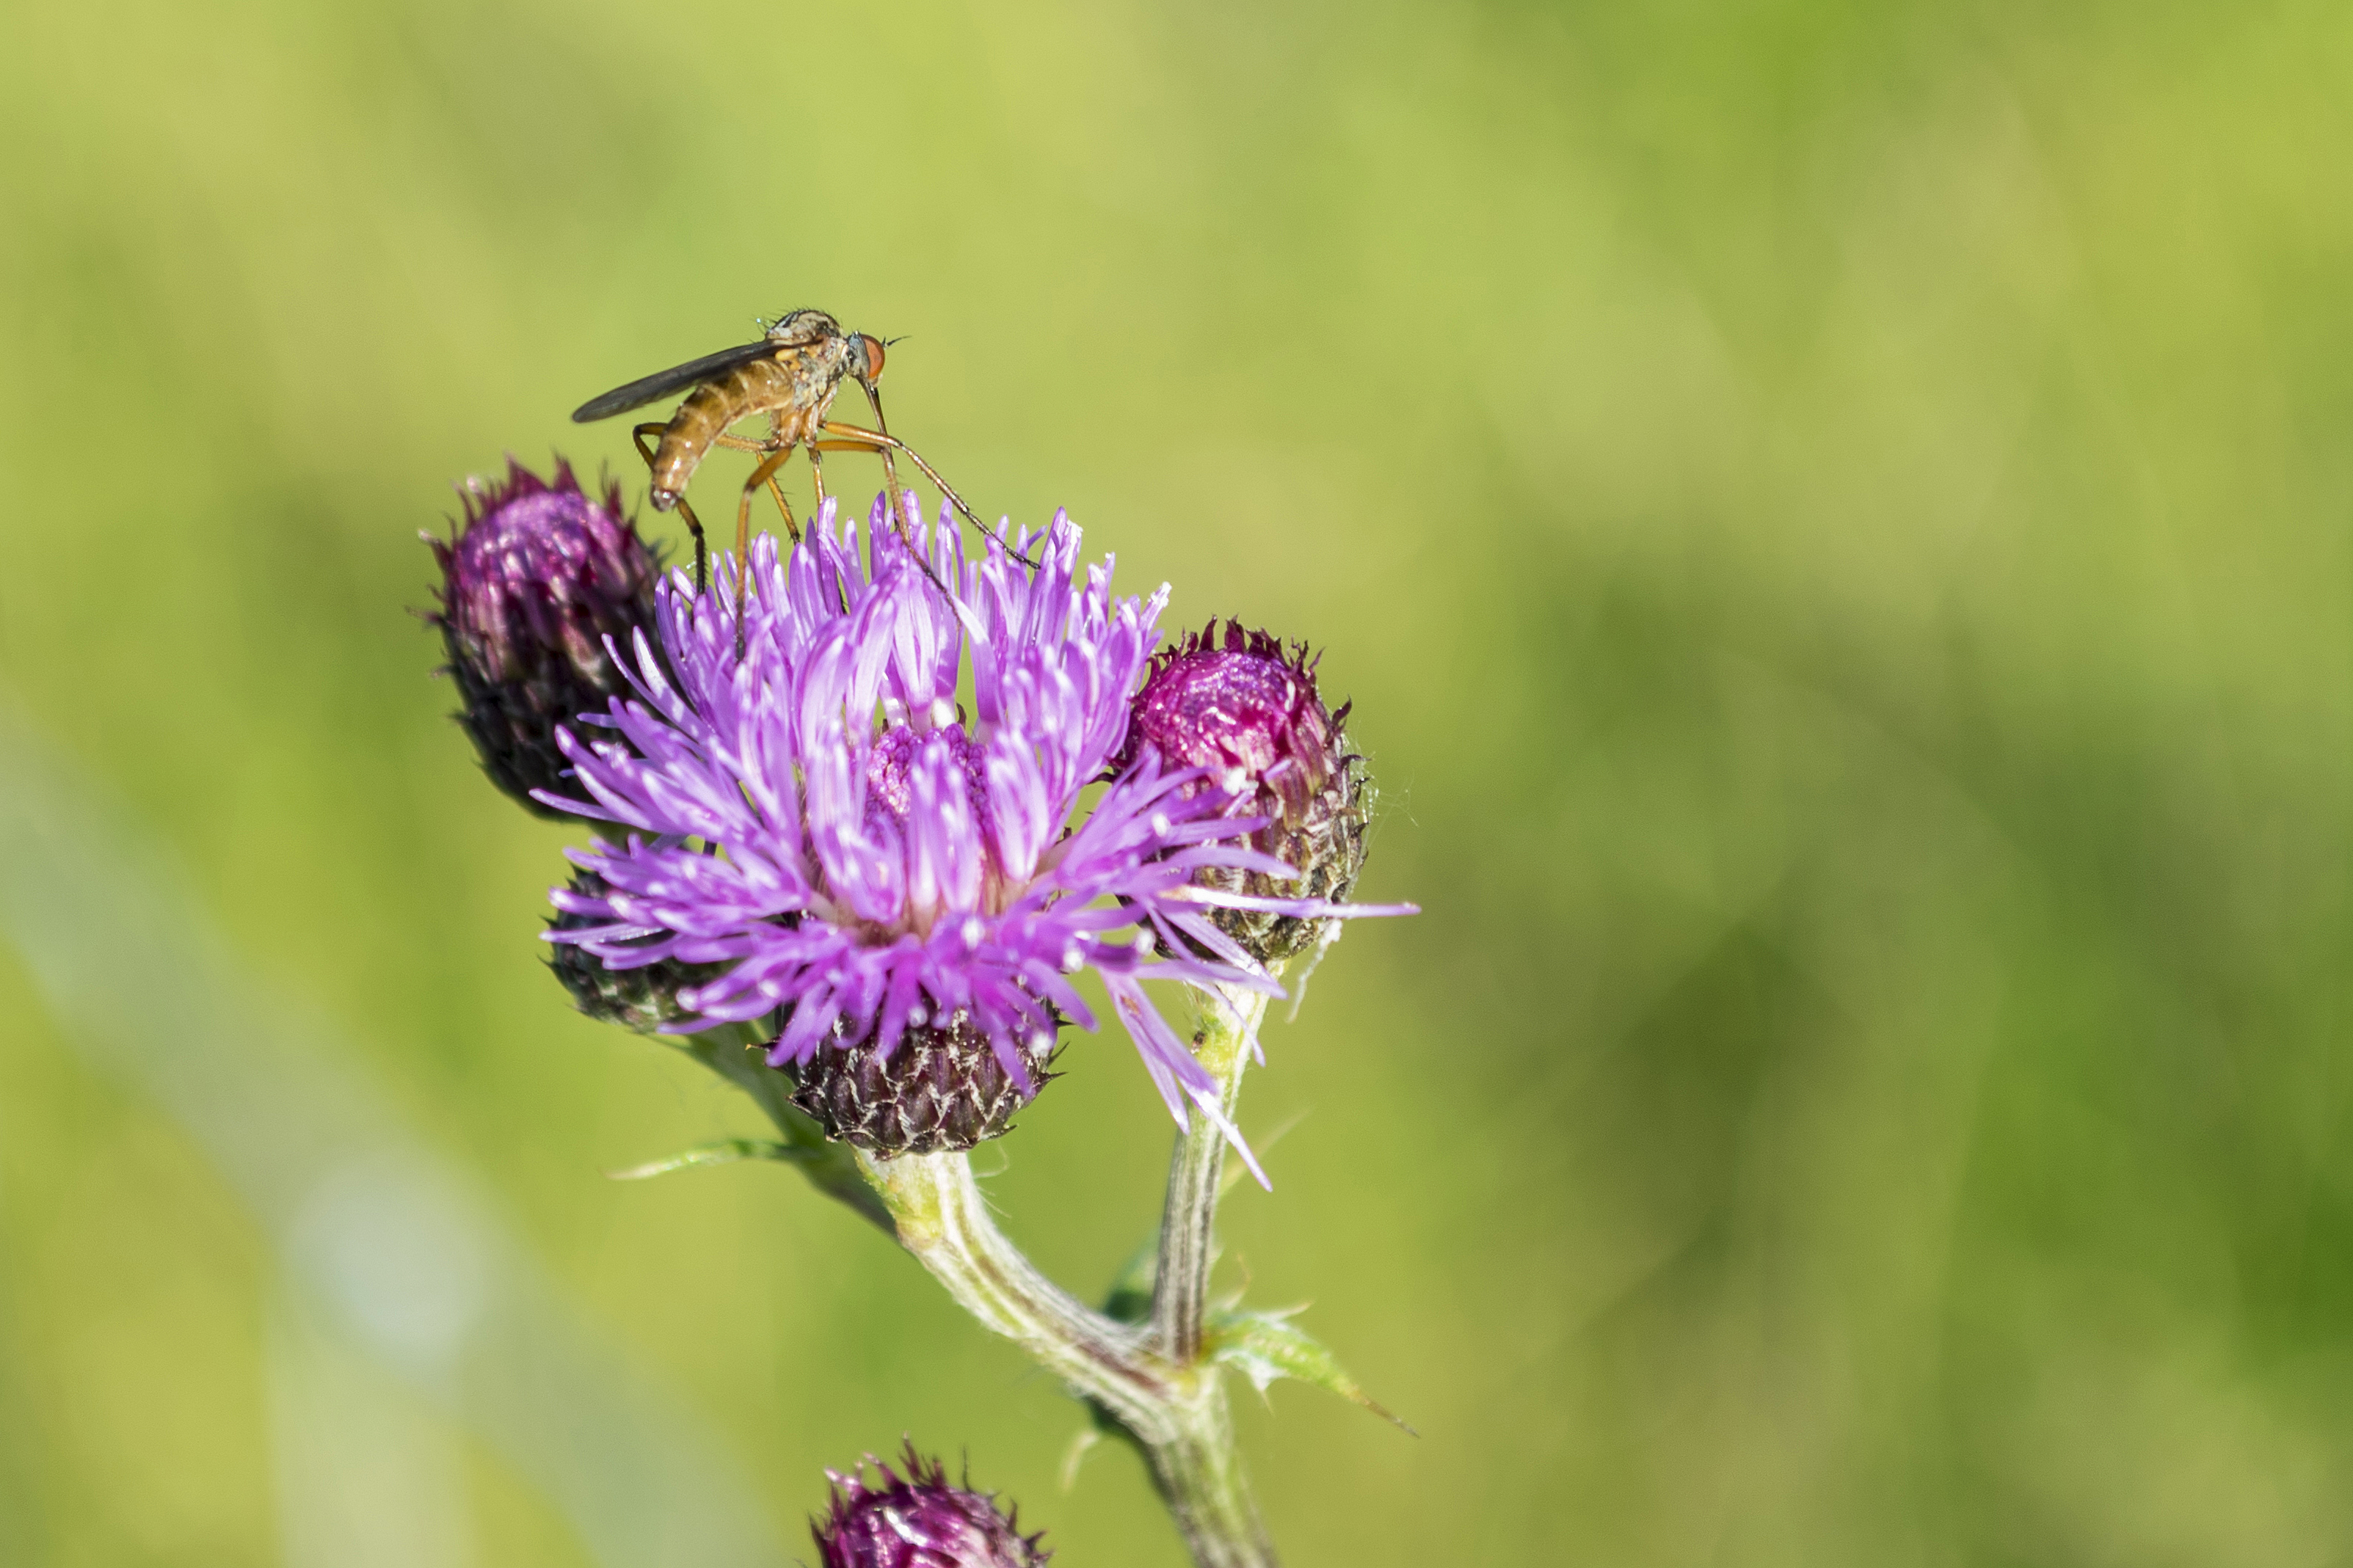
nature, outdoor, blossom, plant, meadow, prairie, flower, fly, insect, botany, nikon, butterfly, flora, fauna, invertebrate, wildflower, close up, nederland, netherlands, bee, outdoorphotography, thistle, nectar, paulvandevelde, pdvandevelde, padagudaloma, natuurfotografie, naturephotographer, biesbosch, nederlandinfotos, steekvlieg, vlieg, nasty, macro photography, flowering plant, honey bee, land plant, membrane winged insect